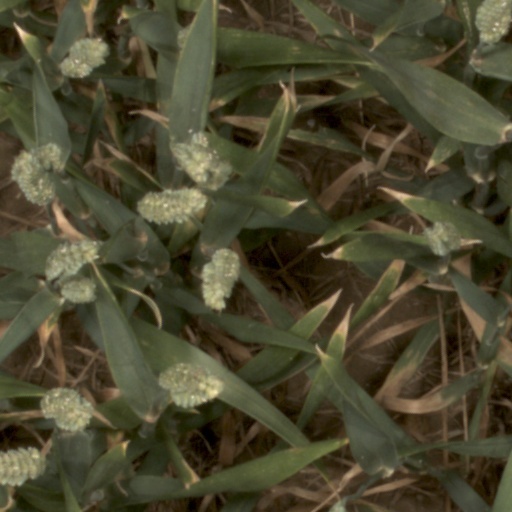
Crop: wheat